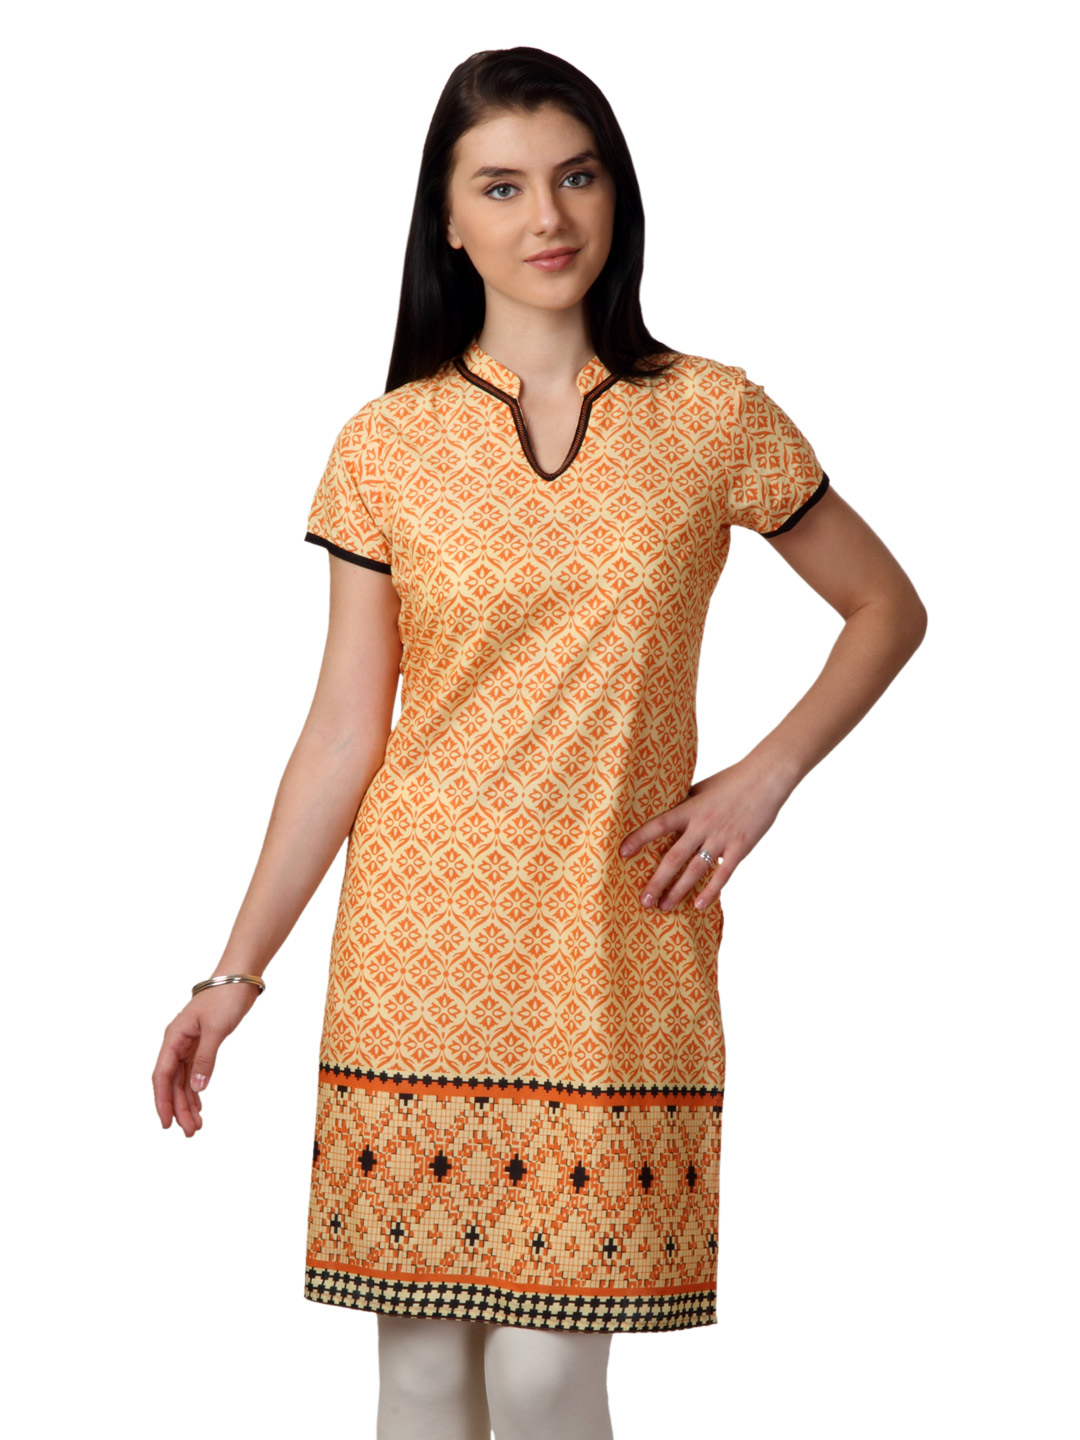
Vishudh Women Orange Printed  Kurta
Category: Apparel / Topwear / Kurtas
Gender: Women
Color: Orange
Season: Summer 2012
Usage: Ethnic